Namma Metro

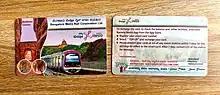
Varshik Card (front and reverse)

, BMRCL has two road-cum-rail rescue vehicles that can be used to perform evacuations or re-load derailed trains back onto the track.